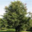
Label: maple_tree